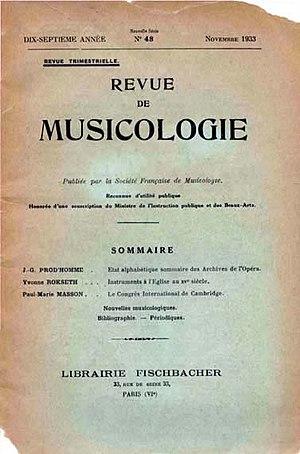
La Revue de musicologie, éditée par la Société française de musicologie, est une revue scientifique qui publie depuis 1917 des textes musicologiques couvrant l’ensemble des directions de recherche dans ce domaine, incluant les développements disciplinaires les plus récents.